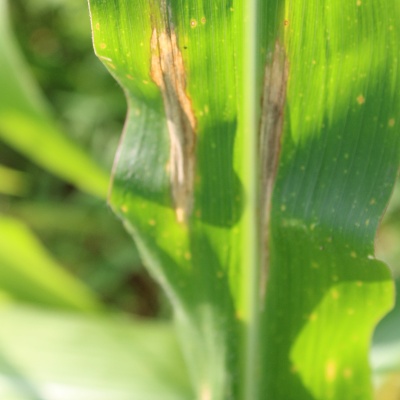
Crop: Maize
Condition: leaf blight